Shang ancestral deification

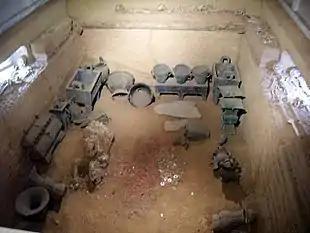
Tomb of Queen Fu Hao, around 1200 BCE.

A royal member would be interred in a designated tomb with many sacrificial items accompanying. For example, at the Tomb of Fu Hao, archaeologists have unearthed many ceremonial bronze vessels, on which various inscriptions about the queen appeared. The inscriptions often describe Fu Hao's attributed activities in military and religion.